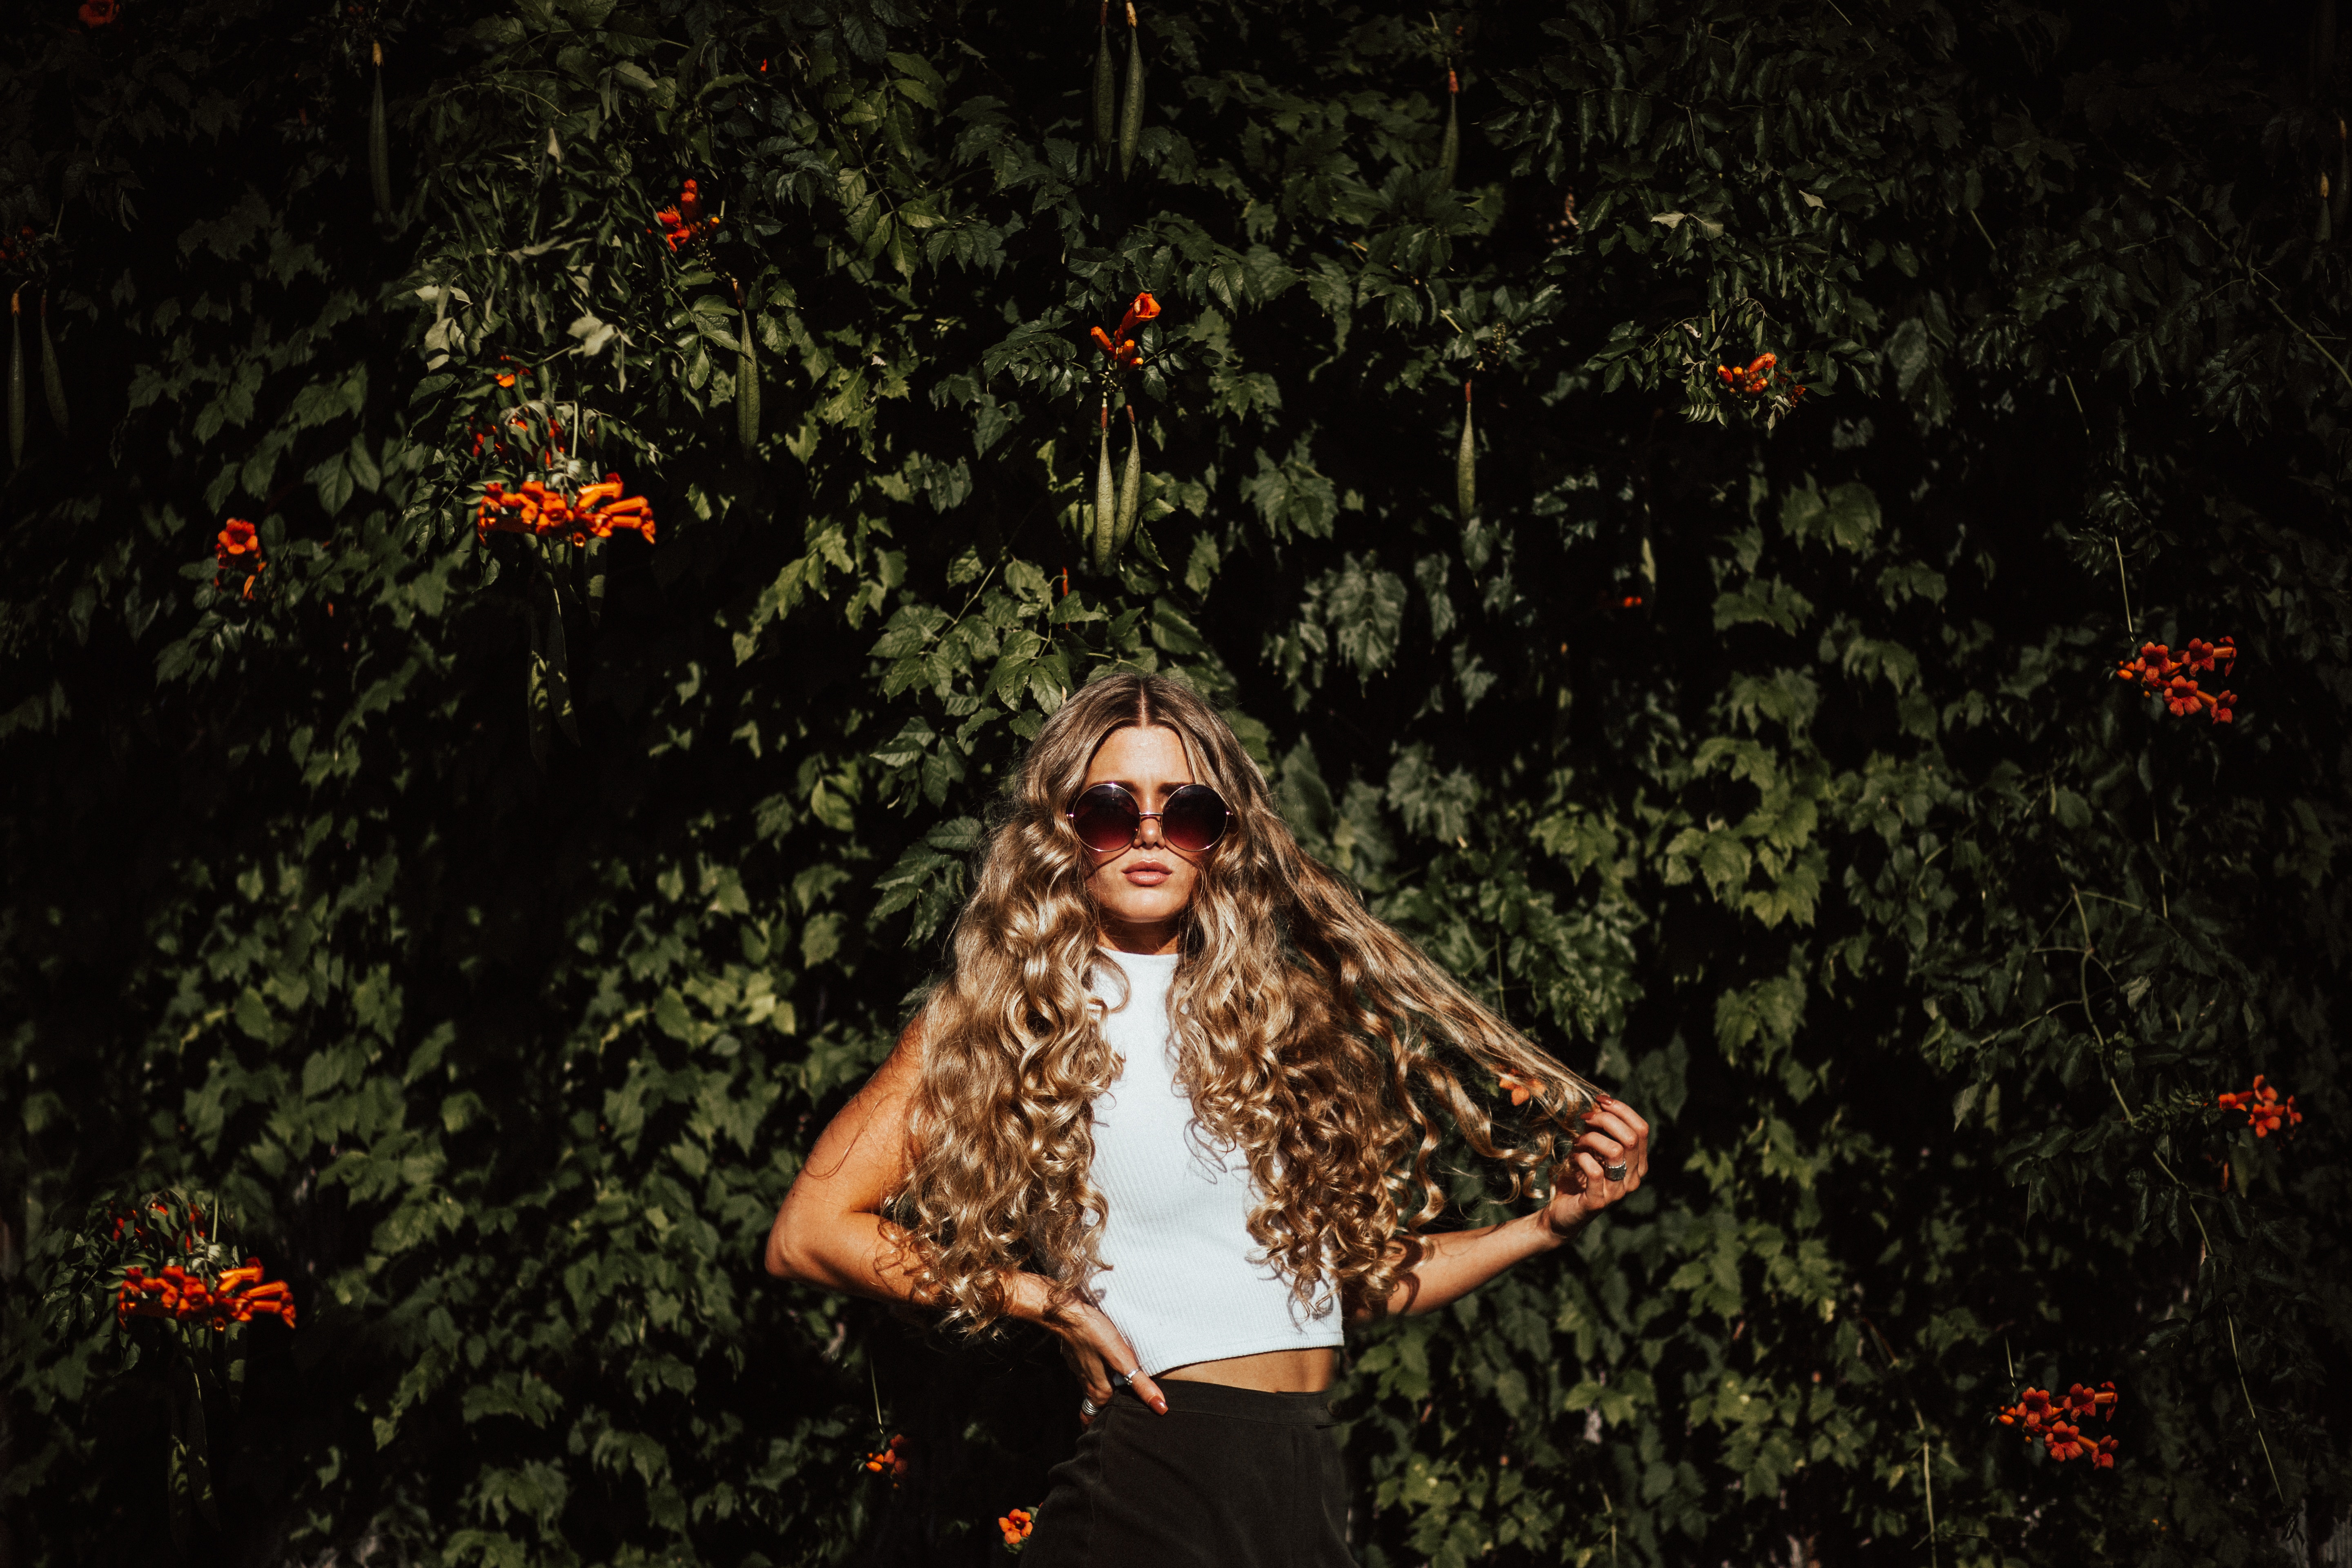
tree, nature, forest, grass, plant, girl, leaf, flower, red, autumn, darkness, fun, woody plant